Star Wars: Rebellion (comics)

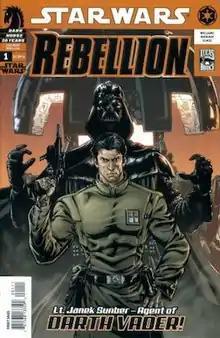
Cover of the first issue

Star Wars: Rebellion is a "Star Wars" comic written by Rob Williams and published by Dark Horse Comics. The first issue was published on April 12, 2006. The story is set in the "Star Wars" galaxy nine months after the Battle of Yavin depicted in the original "Star Wars" film, and continues some plot threads begun in "".